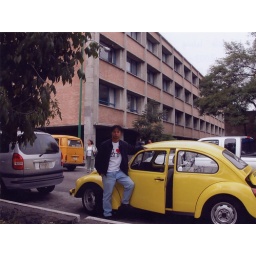
In front of the engineering building in the largest university in the Western Hemisphere with my yellow VW.